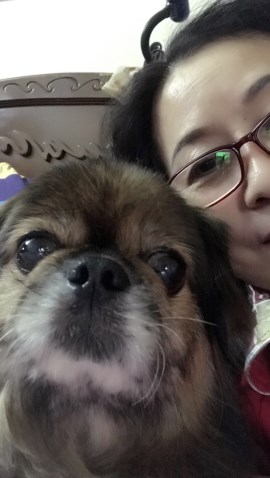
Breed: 480-n000125-Pekinese